Swabia

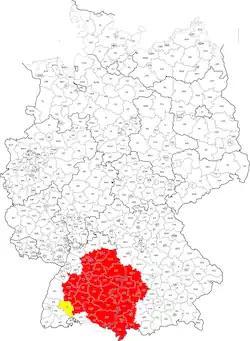
Today's Swabia within Germany. The Schwarzwald-Baar-Kreis (yellow) is at the transitional area of the Swabian, Upper Rhenish and Lake Constance dialects of Alemannic. The western Bodenseekreis district is not considered a part of modern Swabia. The dividing line is between Baden-Württemberg (west) and Bavaria (east).

Swabia is a cultural, historic and linguistic region in southwestern Germany.